Glaspaleis

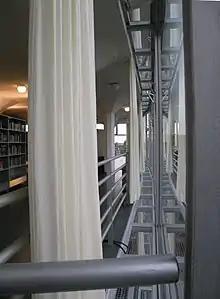
The gap between the floors and the free standing glass encasing, with a metal grid to prevent anything falling through.

The name "Glaspaleis" stems from the fact that the building is clad in a free-standing encasing of glass (on three sides) around a concrete structure. Apart from the rear section, the penthouse and the basement there are no outer or inner walls, thus eliminating the separation between inside and outside as much as possible. Structurally, it is basically a collection of pillars, intersected by and supporting platforms, surrounded by a glass encasing, which is suspended from the floors. The unusually large size of the windows made the building even more transparent than the famous 1927 Bauhaus building in Dessau, which was praised for its transparency. The fact that the outer pillars are offset from the glass 'walls' makes them 'shadowless' (and loads the foundation slab in the most favourable way).